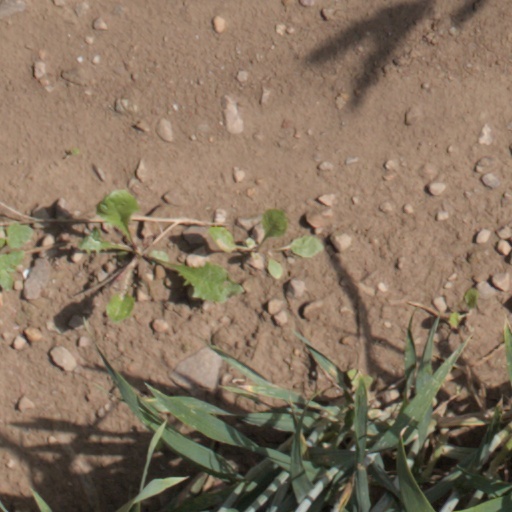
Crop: wheat